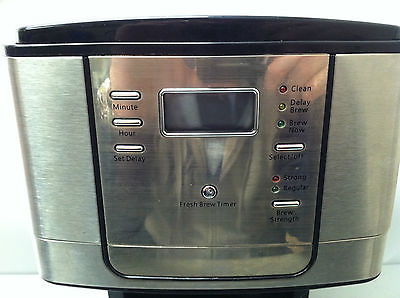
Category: coffee maker